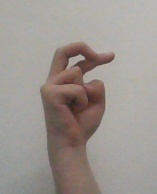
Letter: zay